Jorginho (footballer, born December 1991)

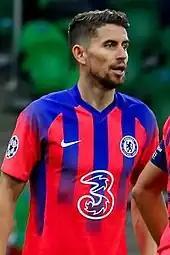
Jorginho playing for Chelsea in 2020

Jorginho scored Chelsea's first goal of the season from the penalty spot in an eventual 3–1 league win against Brighton & Hove Albion on 14 September at Falmer Stadium. On 20 September, Jorginho missed his first penalty for Chelsea in the same match in which he made his 100th appearance for the club; the game ended 2–0 to Liverpool. On 3 October, he scored two penalties as Chelsea ran out 4–0 winners at home to Crystal Palace. He also led the team in goals in the Premier League, all coming from penalties.